Pontifical University of Saint Thomas Aquinas

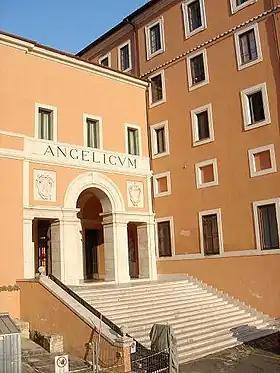
"Angelicum" main entrance, a Palladian motif portico above which are mounted the escutcheons of Pope Pius XI on the left and a Dominican shield bearing one of the Dominican mottos, "laudare, benedicere, praedicare" (to praise, to bless, to preach) on the right

The year 1926 saw the "Angelicum" become an institute with its change of name to "Pontificium Institutum Internationale Angelicum". During the academic year 1927–28 "Angelicum" professor Mariano Cordovani began a "Philosophy Circle" that continued into the 1960s as a forum for laity to explore contemporary philosophical issues.